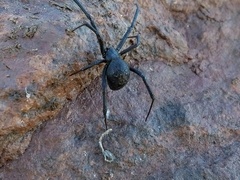
Species: Lactrodectus_hesperus